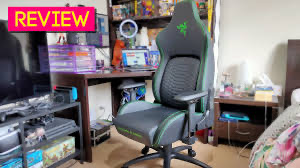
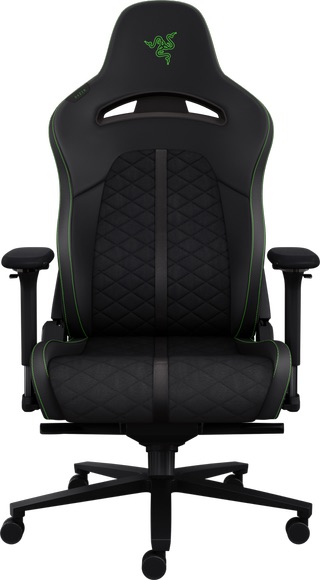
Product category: items_chair
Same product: no